Brian Holm

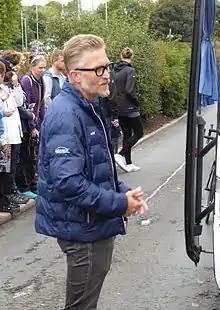
Holm at the 2016 Tour of Britain

Brian Holm Sørensen (born 2 October 1962) is a retired Danish professional rider in road bicycle racing from 1986 to 1998, who rode for Team Telekom from 1993 to 1997 and was part of the team that brought his fellow Dane Bjarne Riis to victory in the 1996 Tour de France.